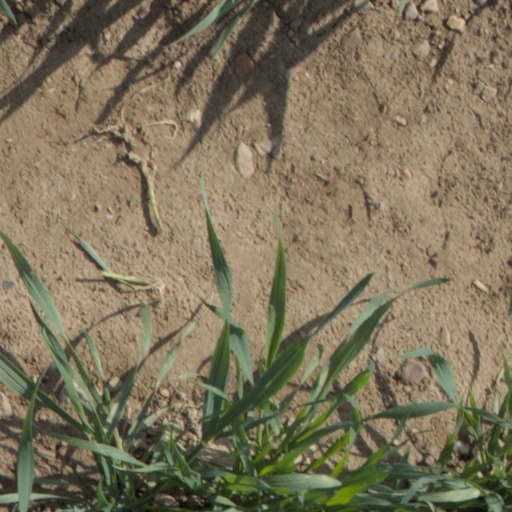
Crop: wheat